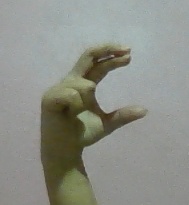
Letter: thal